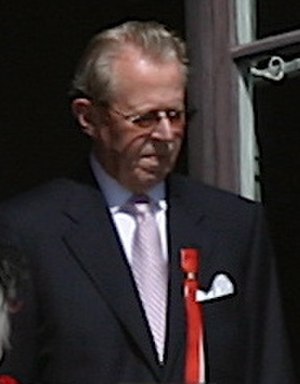
Johan Martin Ferner
Johan Martin Ferner var en norsk forretningsmand. Han var mest kendt som kong Harald 5. af Norges svoger og som prinsesse Astrids ægtemand.